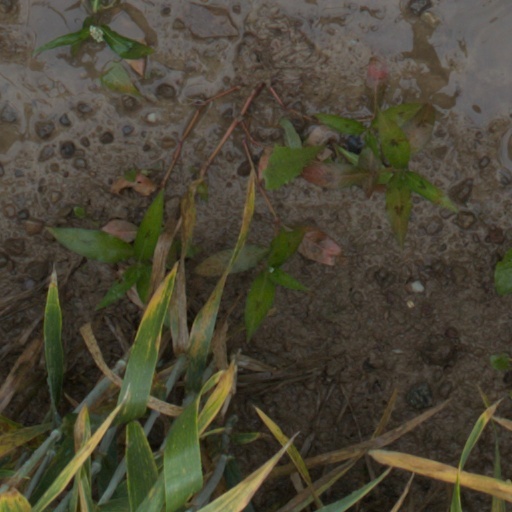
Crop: wheat